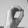
ASL letter: O